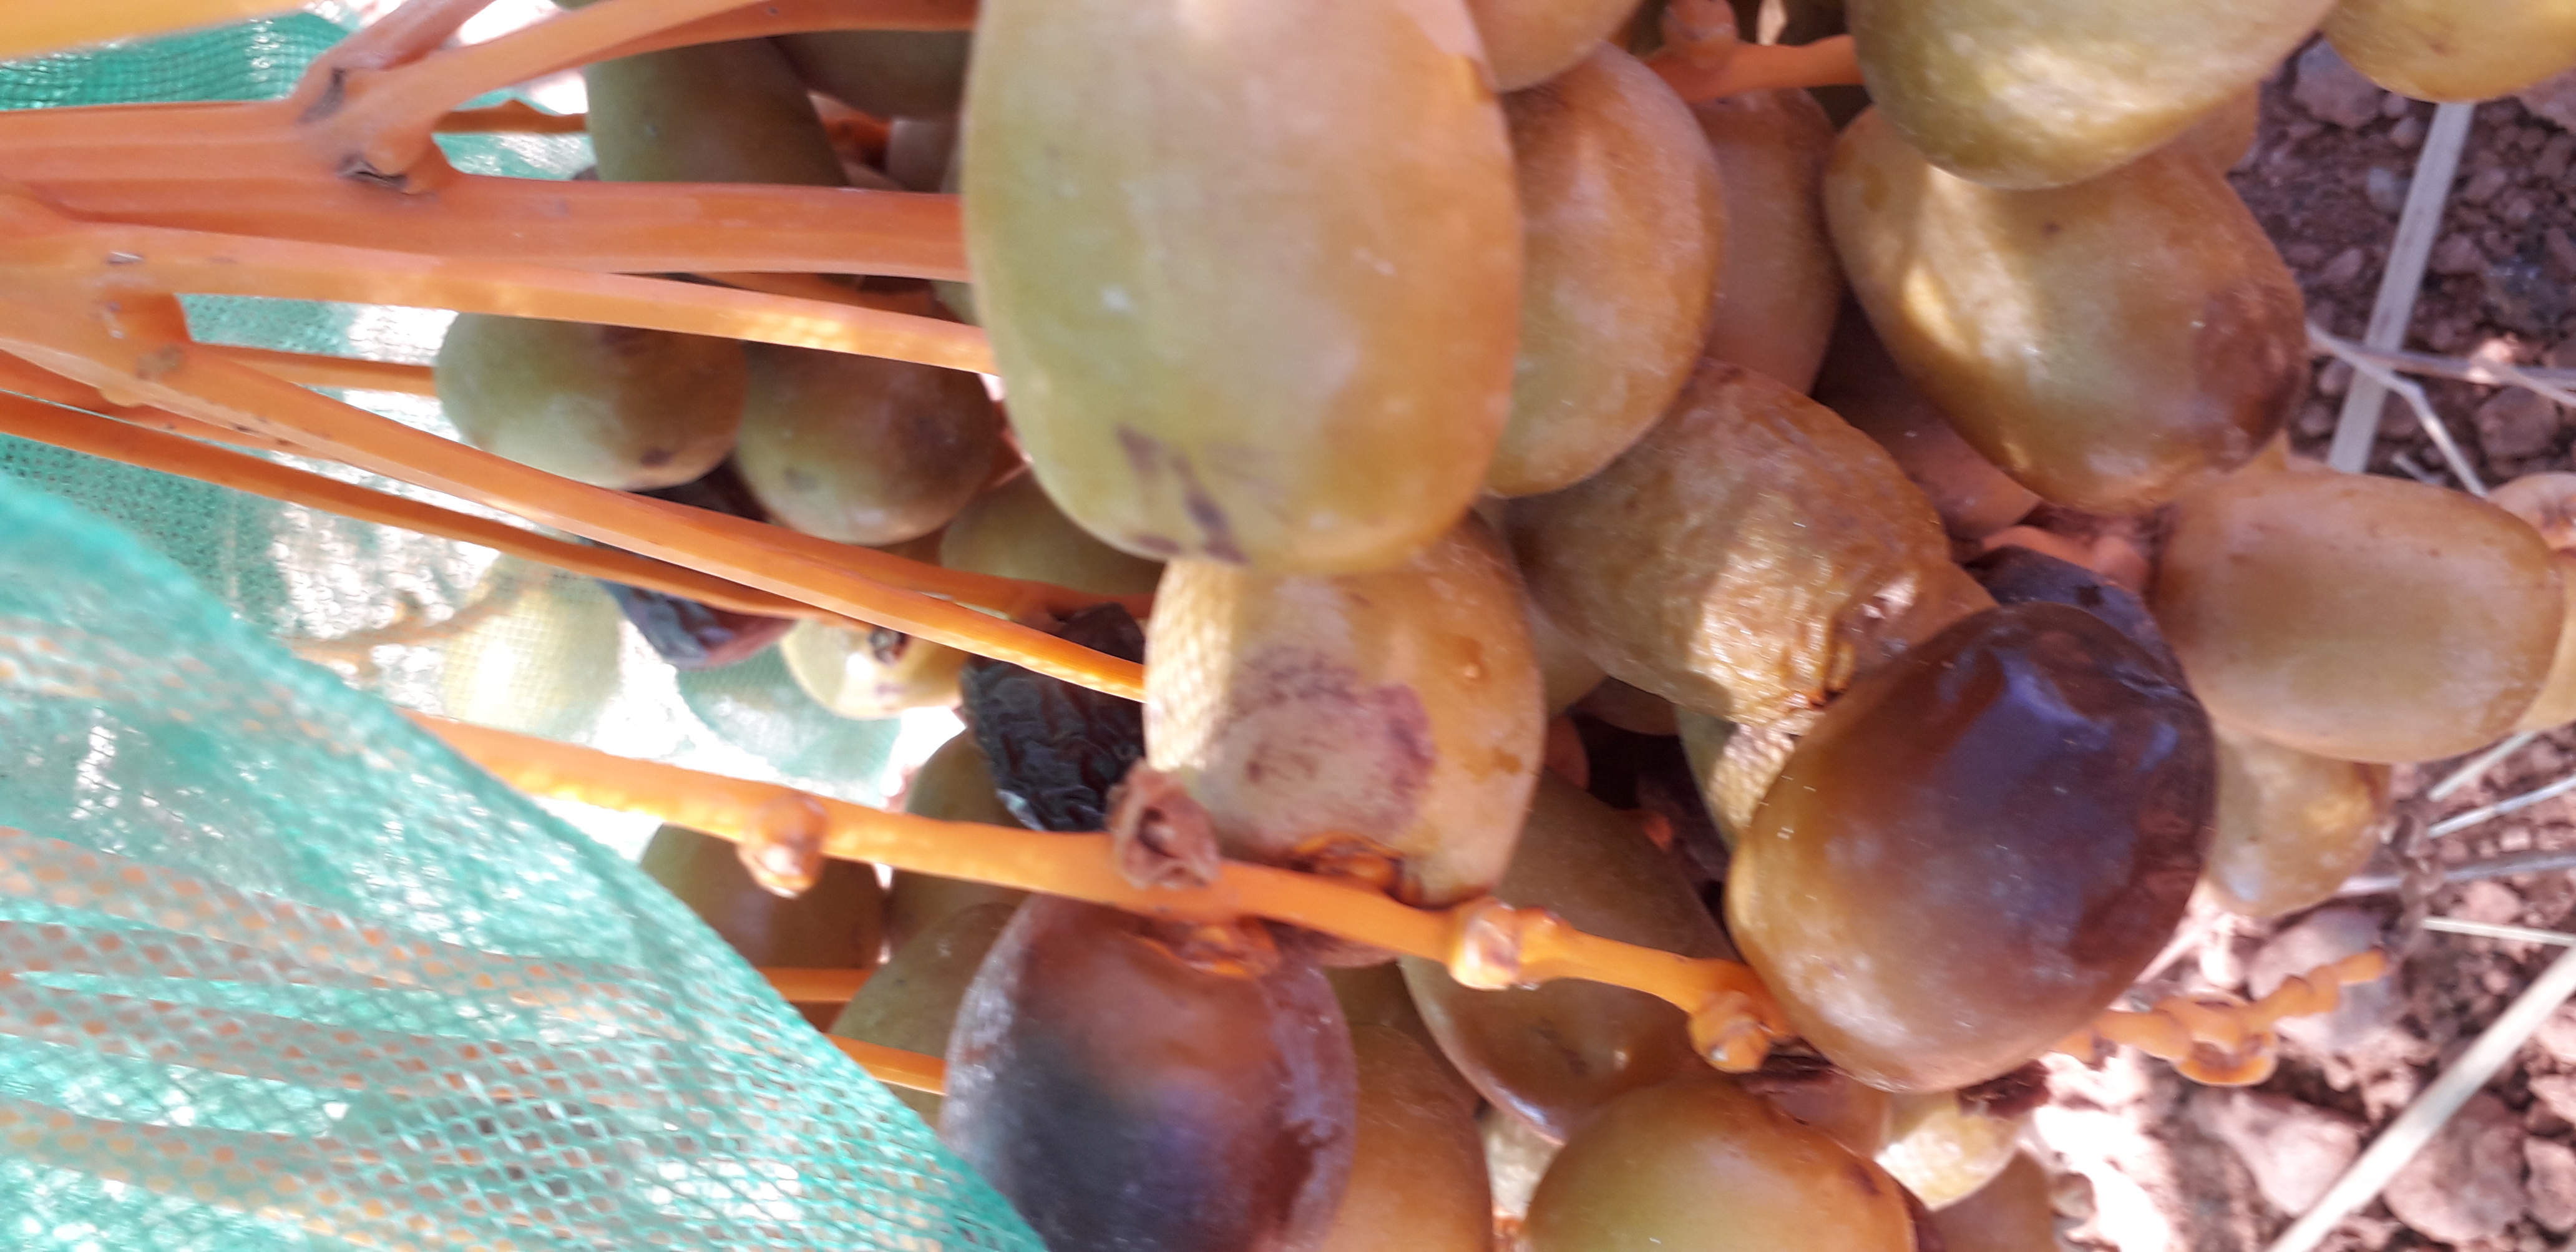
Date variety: Boufagous